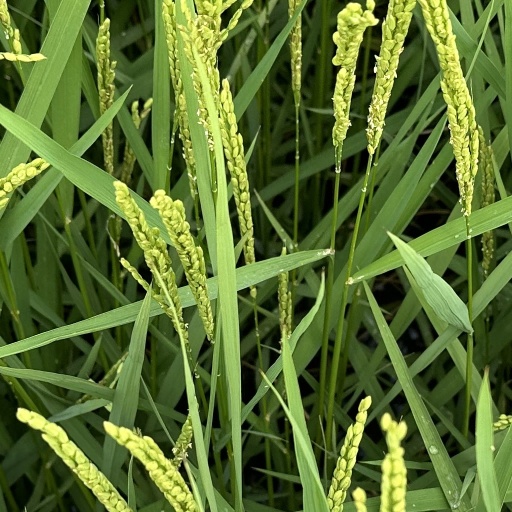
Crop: rice